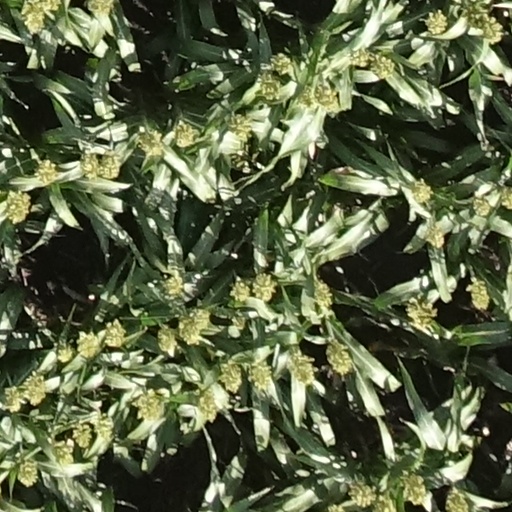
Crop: sorghum